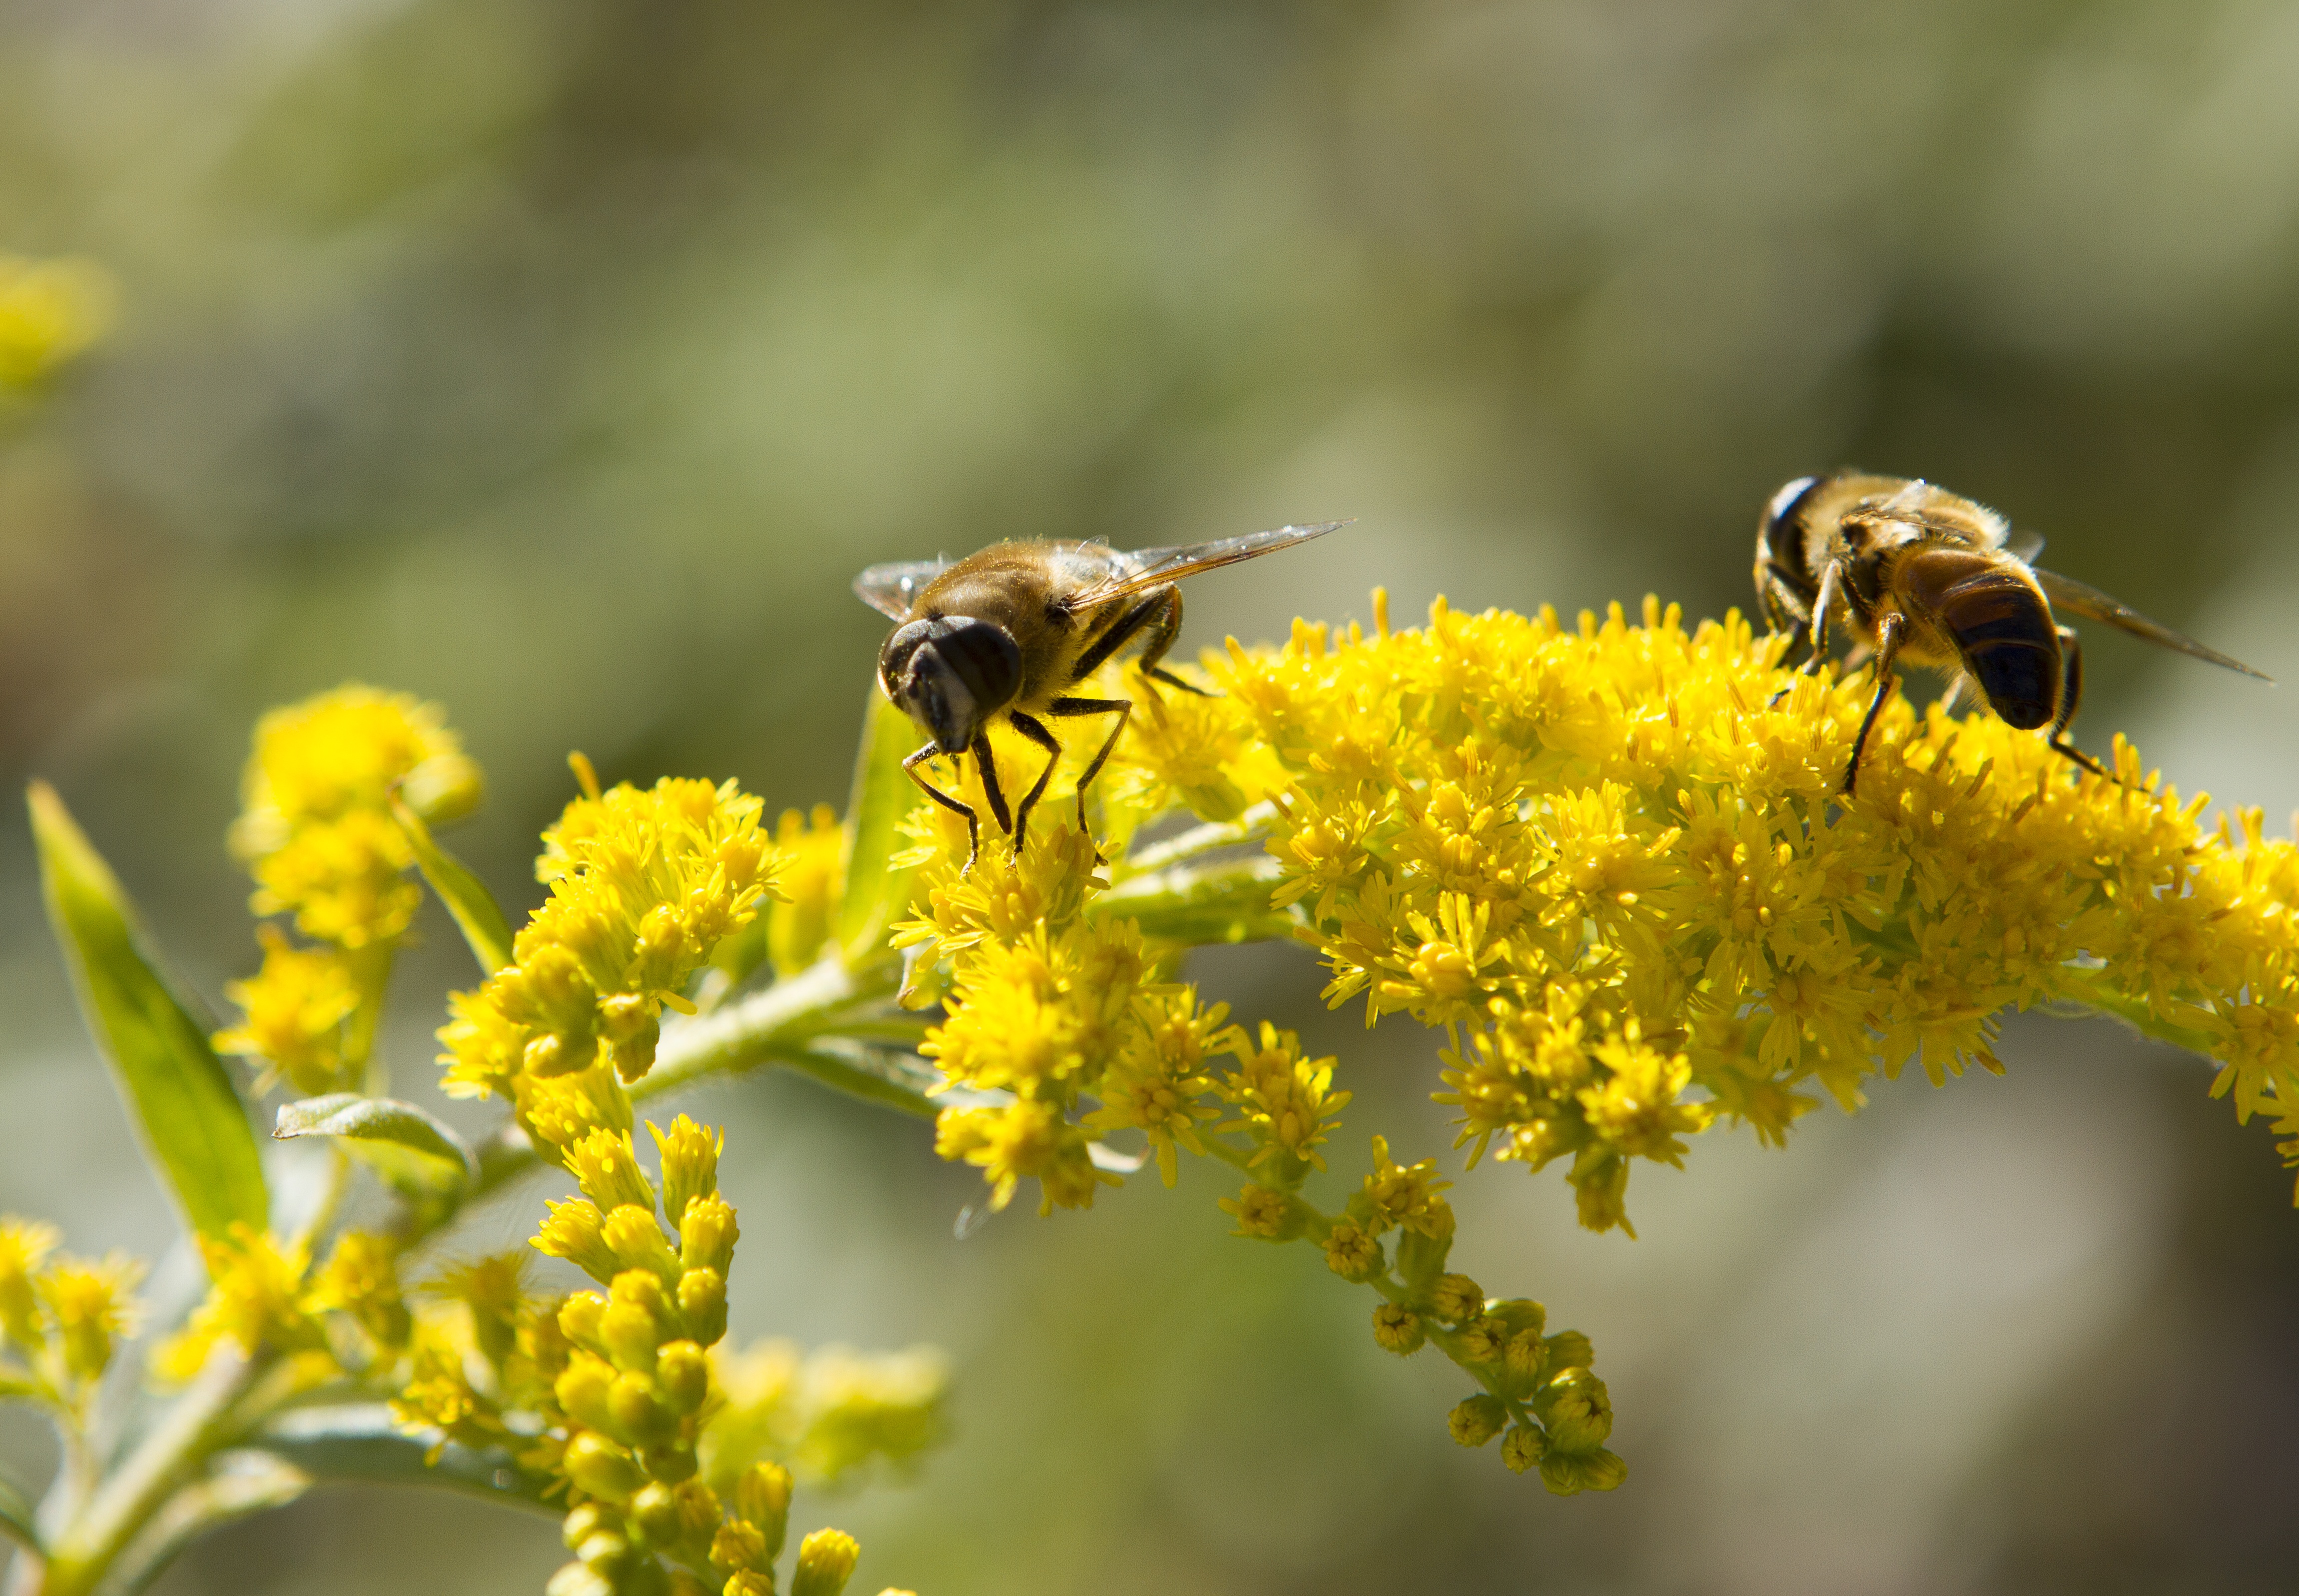
nature, blossom, plant, photography, flower, bloom, fly, wildlife, pollen, insect, botany, yellow, close, flora, fauna, invertebrate, wildflower, close up, animals, bee, wasp, pest, nectar, bees, macro photography, honey bee, pollinator, membrane winged insect